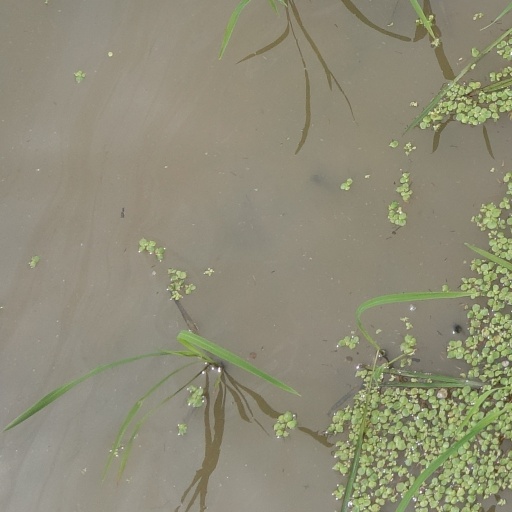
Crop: rice